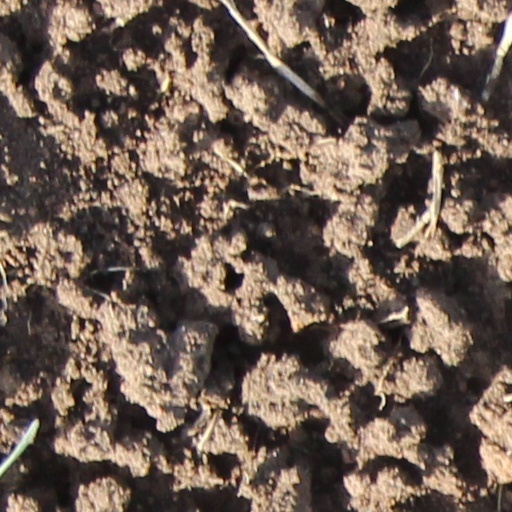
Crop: wheat